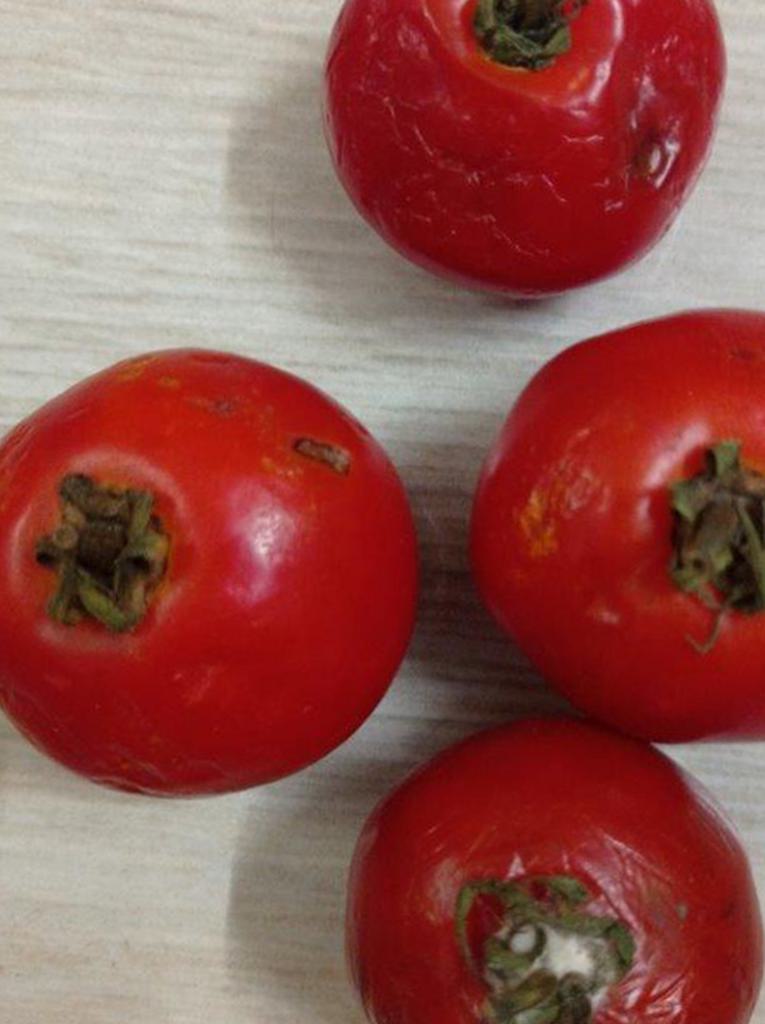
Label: Rotten